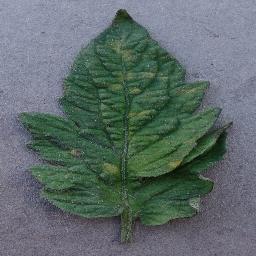
Label: Tomato___Leaf_Mold